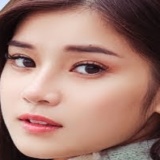
ca sĩ Hoàng Yến Chibi